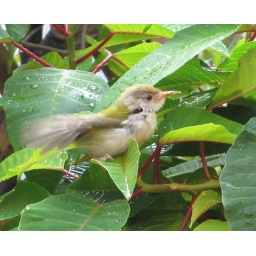
As soon as I water the plants in the morning these birds come and literally have a bird bath in these leaves.